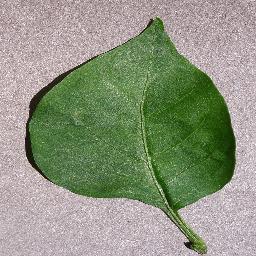
Label: Pepper,_bell___healthy